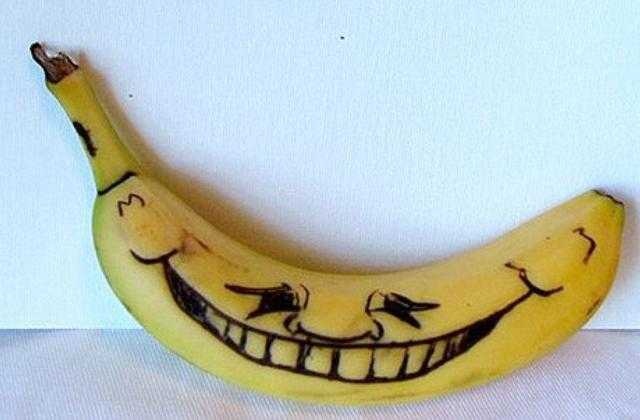
Label: Banana